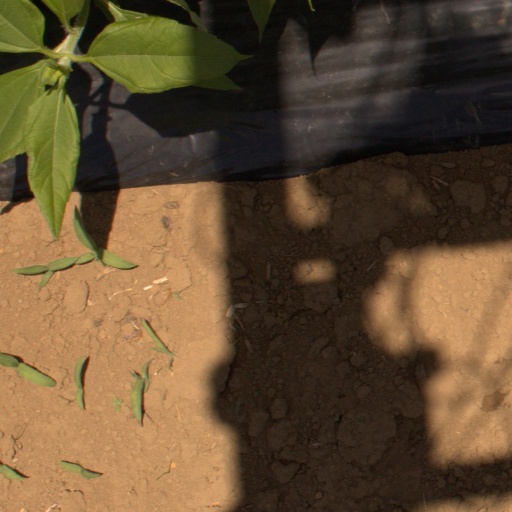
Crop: Jerusalem artichoke